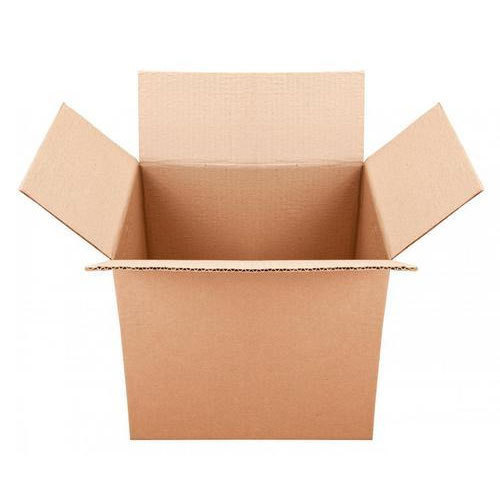
Label: cardboard